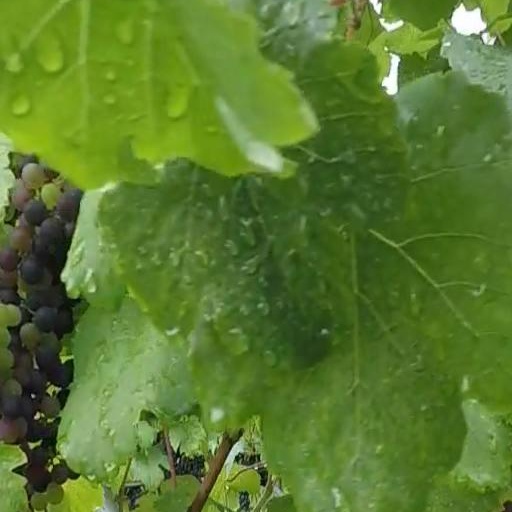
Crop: grape